History of Fordham University

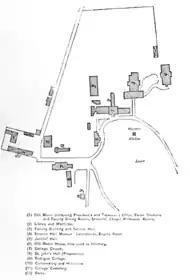
Map of Rose Hill, 1891.

St. John's College was officially founded in 1841 by Hughes, and the seminary was paired with St. John's College, which opened at Rose Hill with a student body of six on June 24, 1841, the feast day of Saint John the Baptist (as well as Hughes' birthday). The Reverend John McCloskey (later archbishop of New York and eventually the first American cardinal) was the school's first president, and the faculty were secular priests and lay instructors. The college presidency went through a succession of four diocesan priests in five years, including the Rev. James Roosevelt Bayley, a distant cousin of Theodore and Franklin D. Roosevelt and a nephew of St. Elizabeth Ann Seton. In 1845, the seminary church, Our Lady of Mercy, was built. The same year, Bishop Hughes convinced several Jesuit priests from the St. Mary's Colleges in Maryland and Kentucky to staff St. John's.